Immigration to Portugal

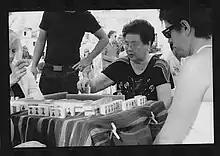
Mahjong game in Mouraria

In 2023 the law permitting people of Portuguese-Jewish descent to acquire Portuguese citizenship ended. Since 2013, around 262,000 people had requested to be naturalized due to their Sephardi ancestry; almost half were Israelis. Of these, more than 75,000 acquired Portuguese citizenship. Since the announcement of the end of the law in 2023, around 74,000 people started their applications.